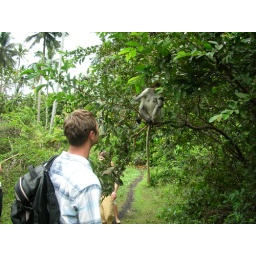
Red colubus monkeys in Jozani forest on Zanzibar.